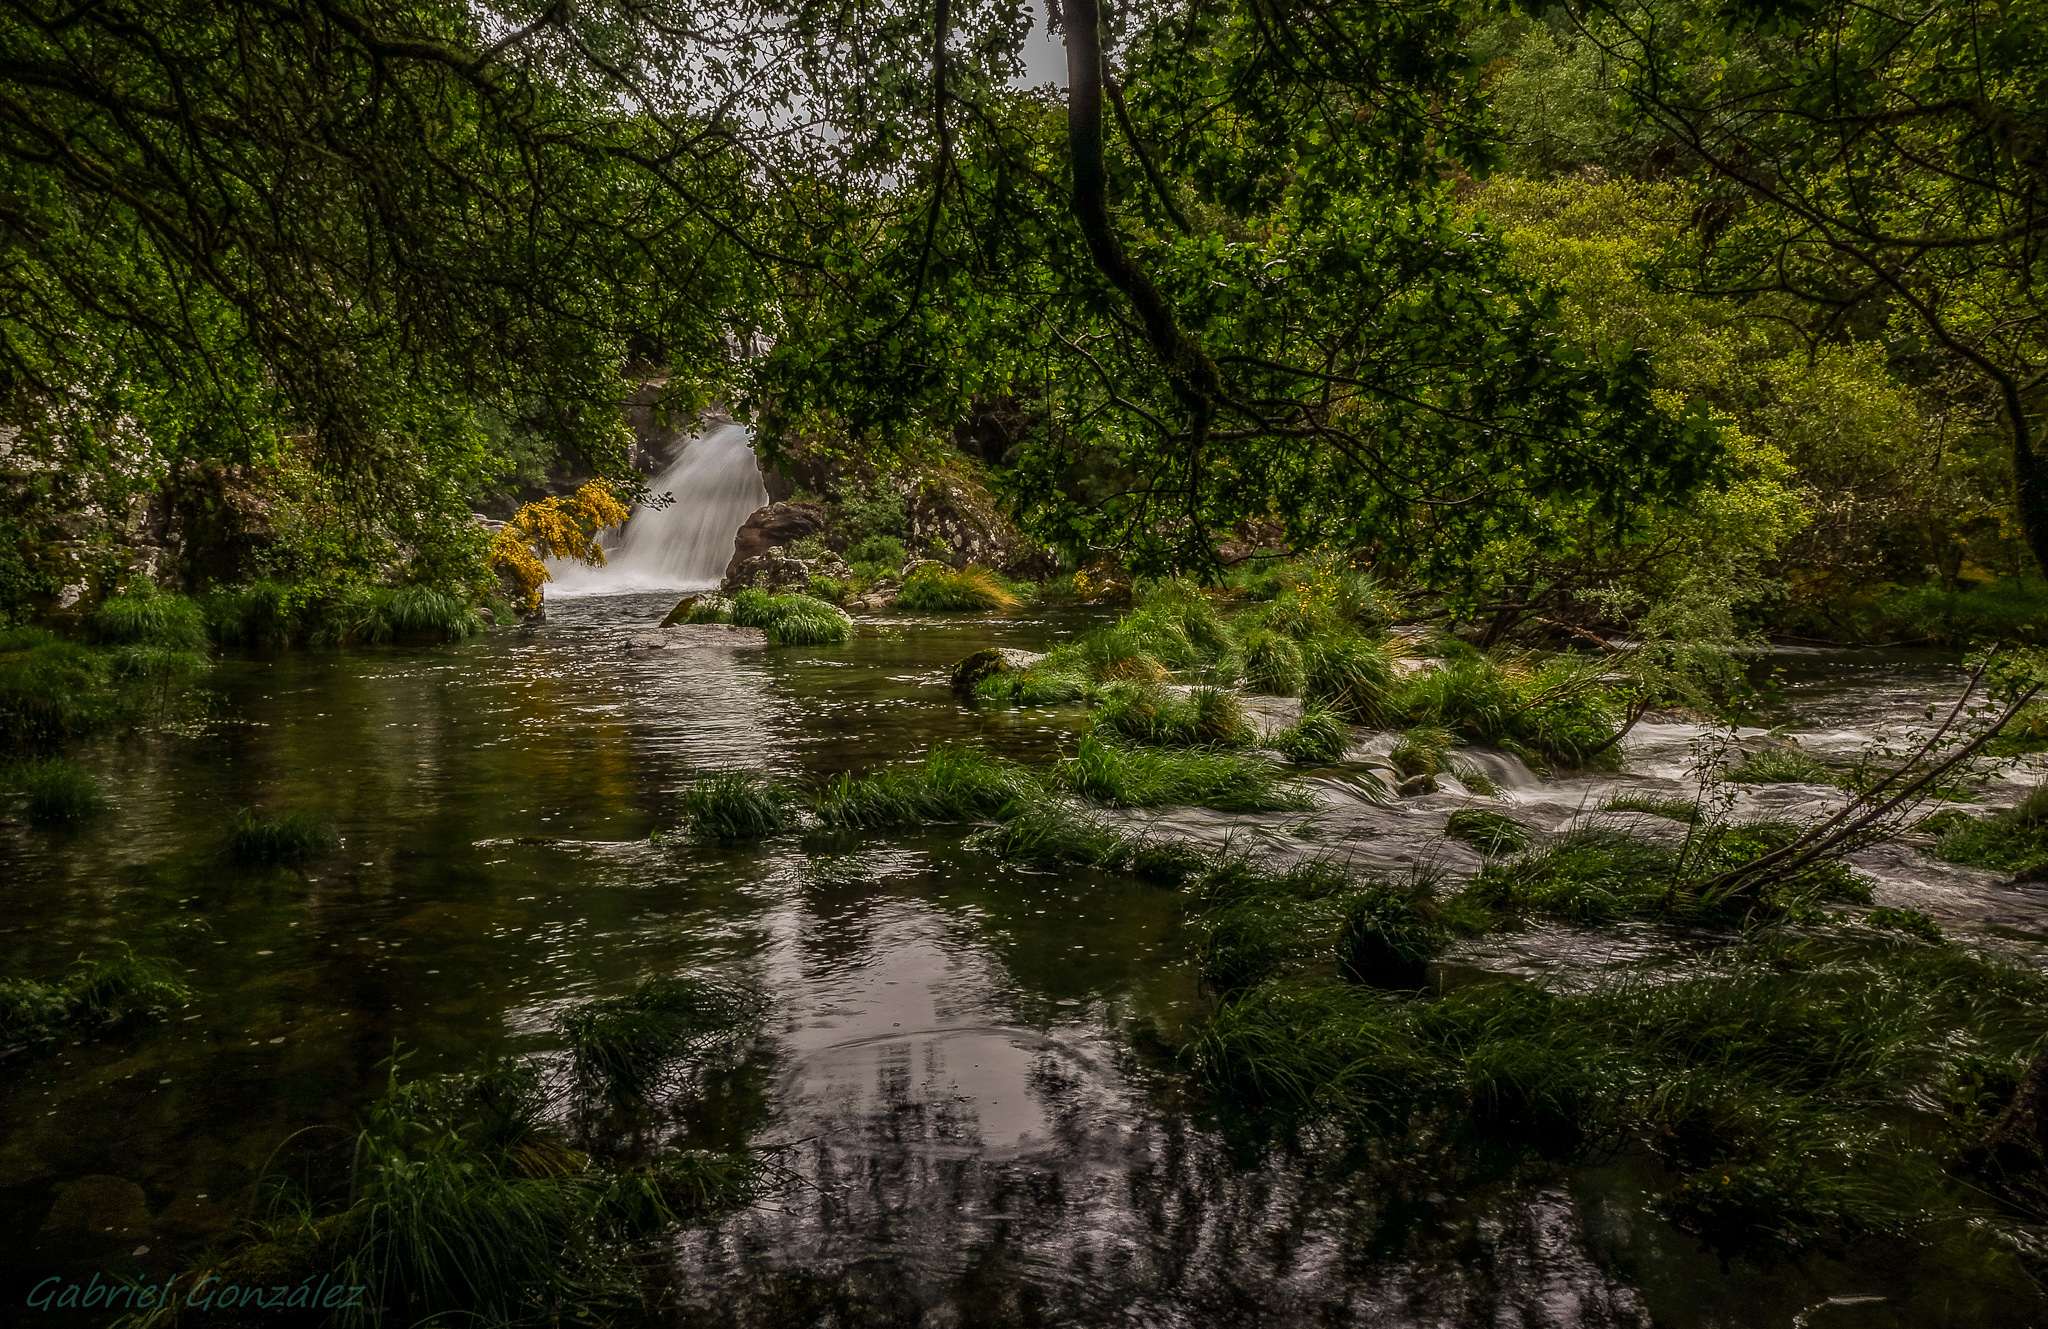
landscape, tree, water, nature, forest, waterfall, creek, wilderness, river, explore, stream, reflection, jungle, explorer, rapid, body of water, spain, vegetation, rainforest, wetland, espaa, galicia, pontevedra, paisajes, woodland, habitat, water feature, ecosystem, ggl1, gaby1, xovesphoto, sonyrx10, rx10, gphoto, gabrielcorua, xelodegalicia, fervenza, liares, natural environment